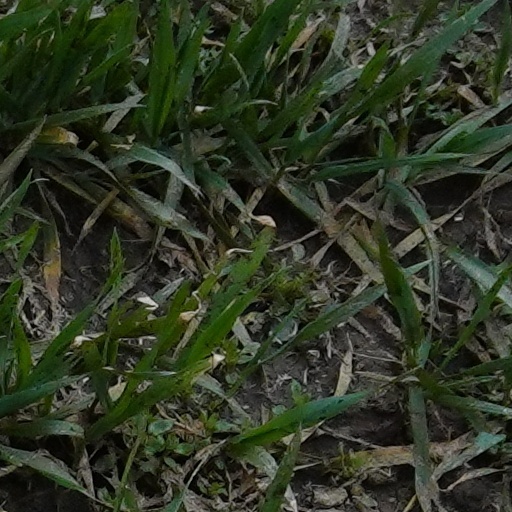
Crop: wheat